Chico Slimani

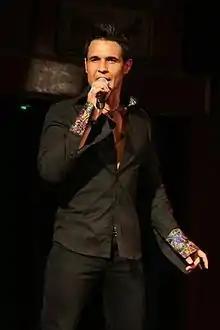
Slimani in 2007

Yousseph "Chico" Slimani (born 1971) is a Welsh singer who rose to prominence in the United Kingdom after reaching the quarter-finals of the 2005 series of the talent show "The X Factor". In 2006, he had a number one hit on the British charts entitled "It's Chico Time". In 2008, he appeared on the reality TV show "CelebAir" where he came third.